History of Montreal

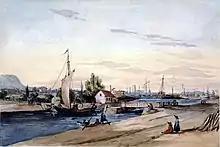
View of Lachine Canal in 1852. Bypassing the rapids west of the city, the canal linked Montreal with other continental markets, spurring its industrialization.

In 1645, a fort was established on the island of Montreal and this was the beginning of Montreal's military history. The fort was key and effective in repelling the raids of the Iroquois and would become a station for soldiers for years to come. After the arrival of Maisonneuve in the Second Foundation in 1653, Montreal became a front for activity throughout New France and a key launching point for expeditions into the frontier. Montreal did not become reinforced however until after the establishment of New France as a province and the welcoming of the ‘king’s engineers’ who came with the military reinforcements. Many of the expeditions who went out to explore Ontario and the Ohio River Valley would start in Montreal, but much of the time in the beginning they would not make it far or they would be forced to return by hostile native forces.